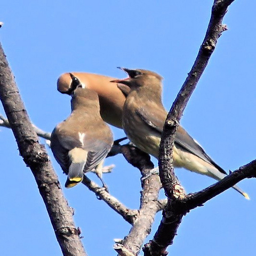
Three birds stand together on the branches of a tree.
A group of birds perched on top of it.
A mother bird sit atop a tree and feeds her two babies
Three grey birds in a tree with blue backdrop.
Three birds are sitting on the branches of a tree.